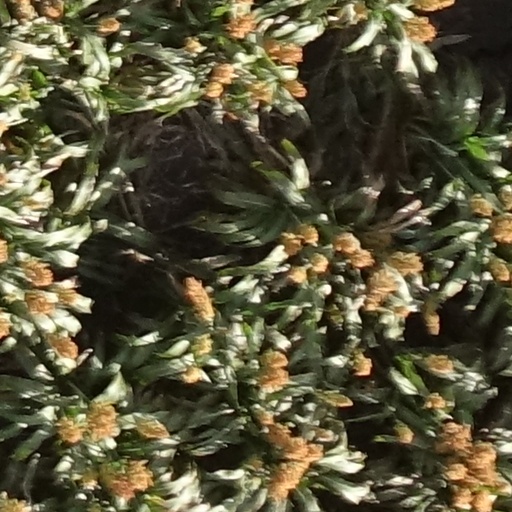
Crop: sorghum